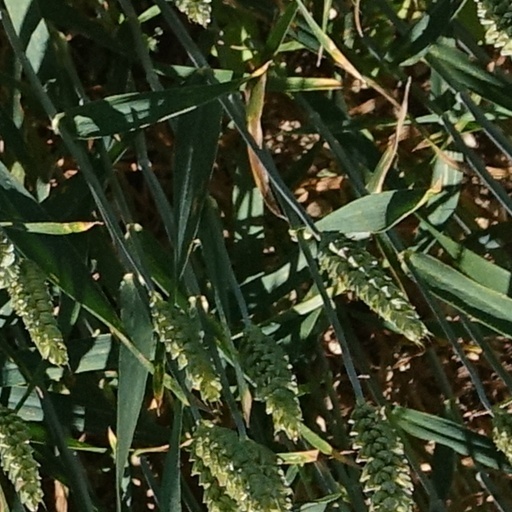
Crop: wheat